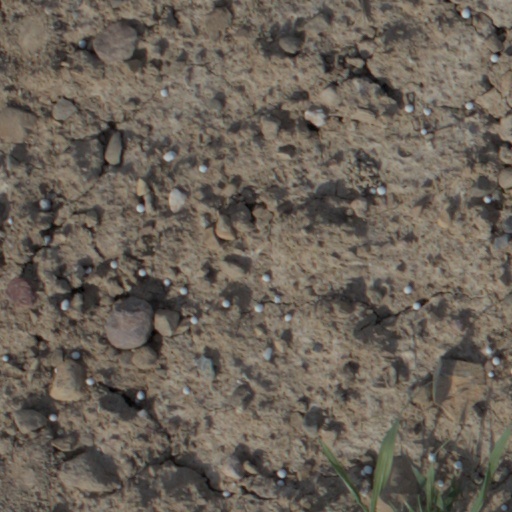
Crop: wheat